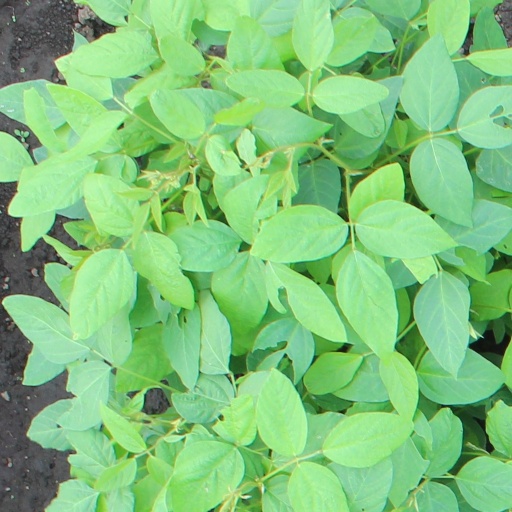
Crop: soybean